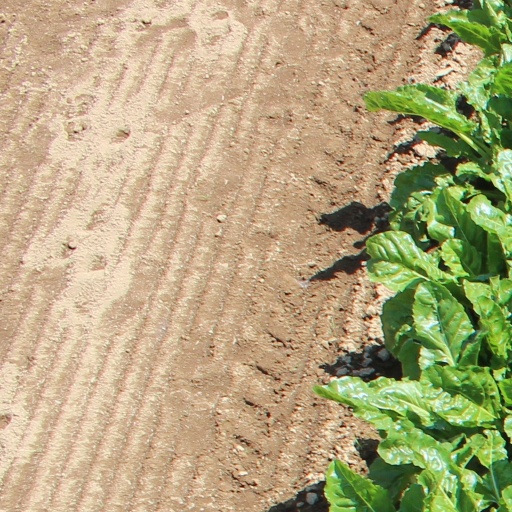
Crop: sugar beet